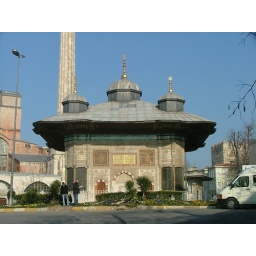
This building is in the road just outside the entrance to the Topkapi Palace Grounds, behind Hagia Sophia.